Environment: real
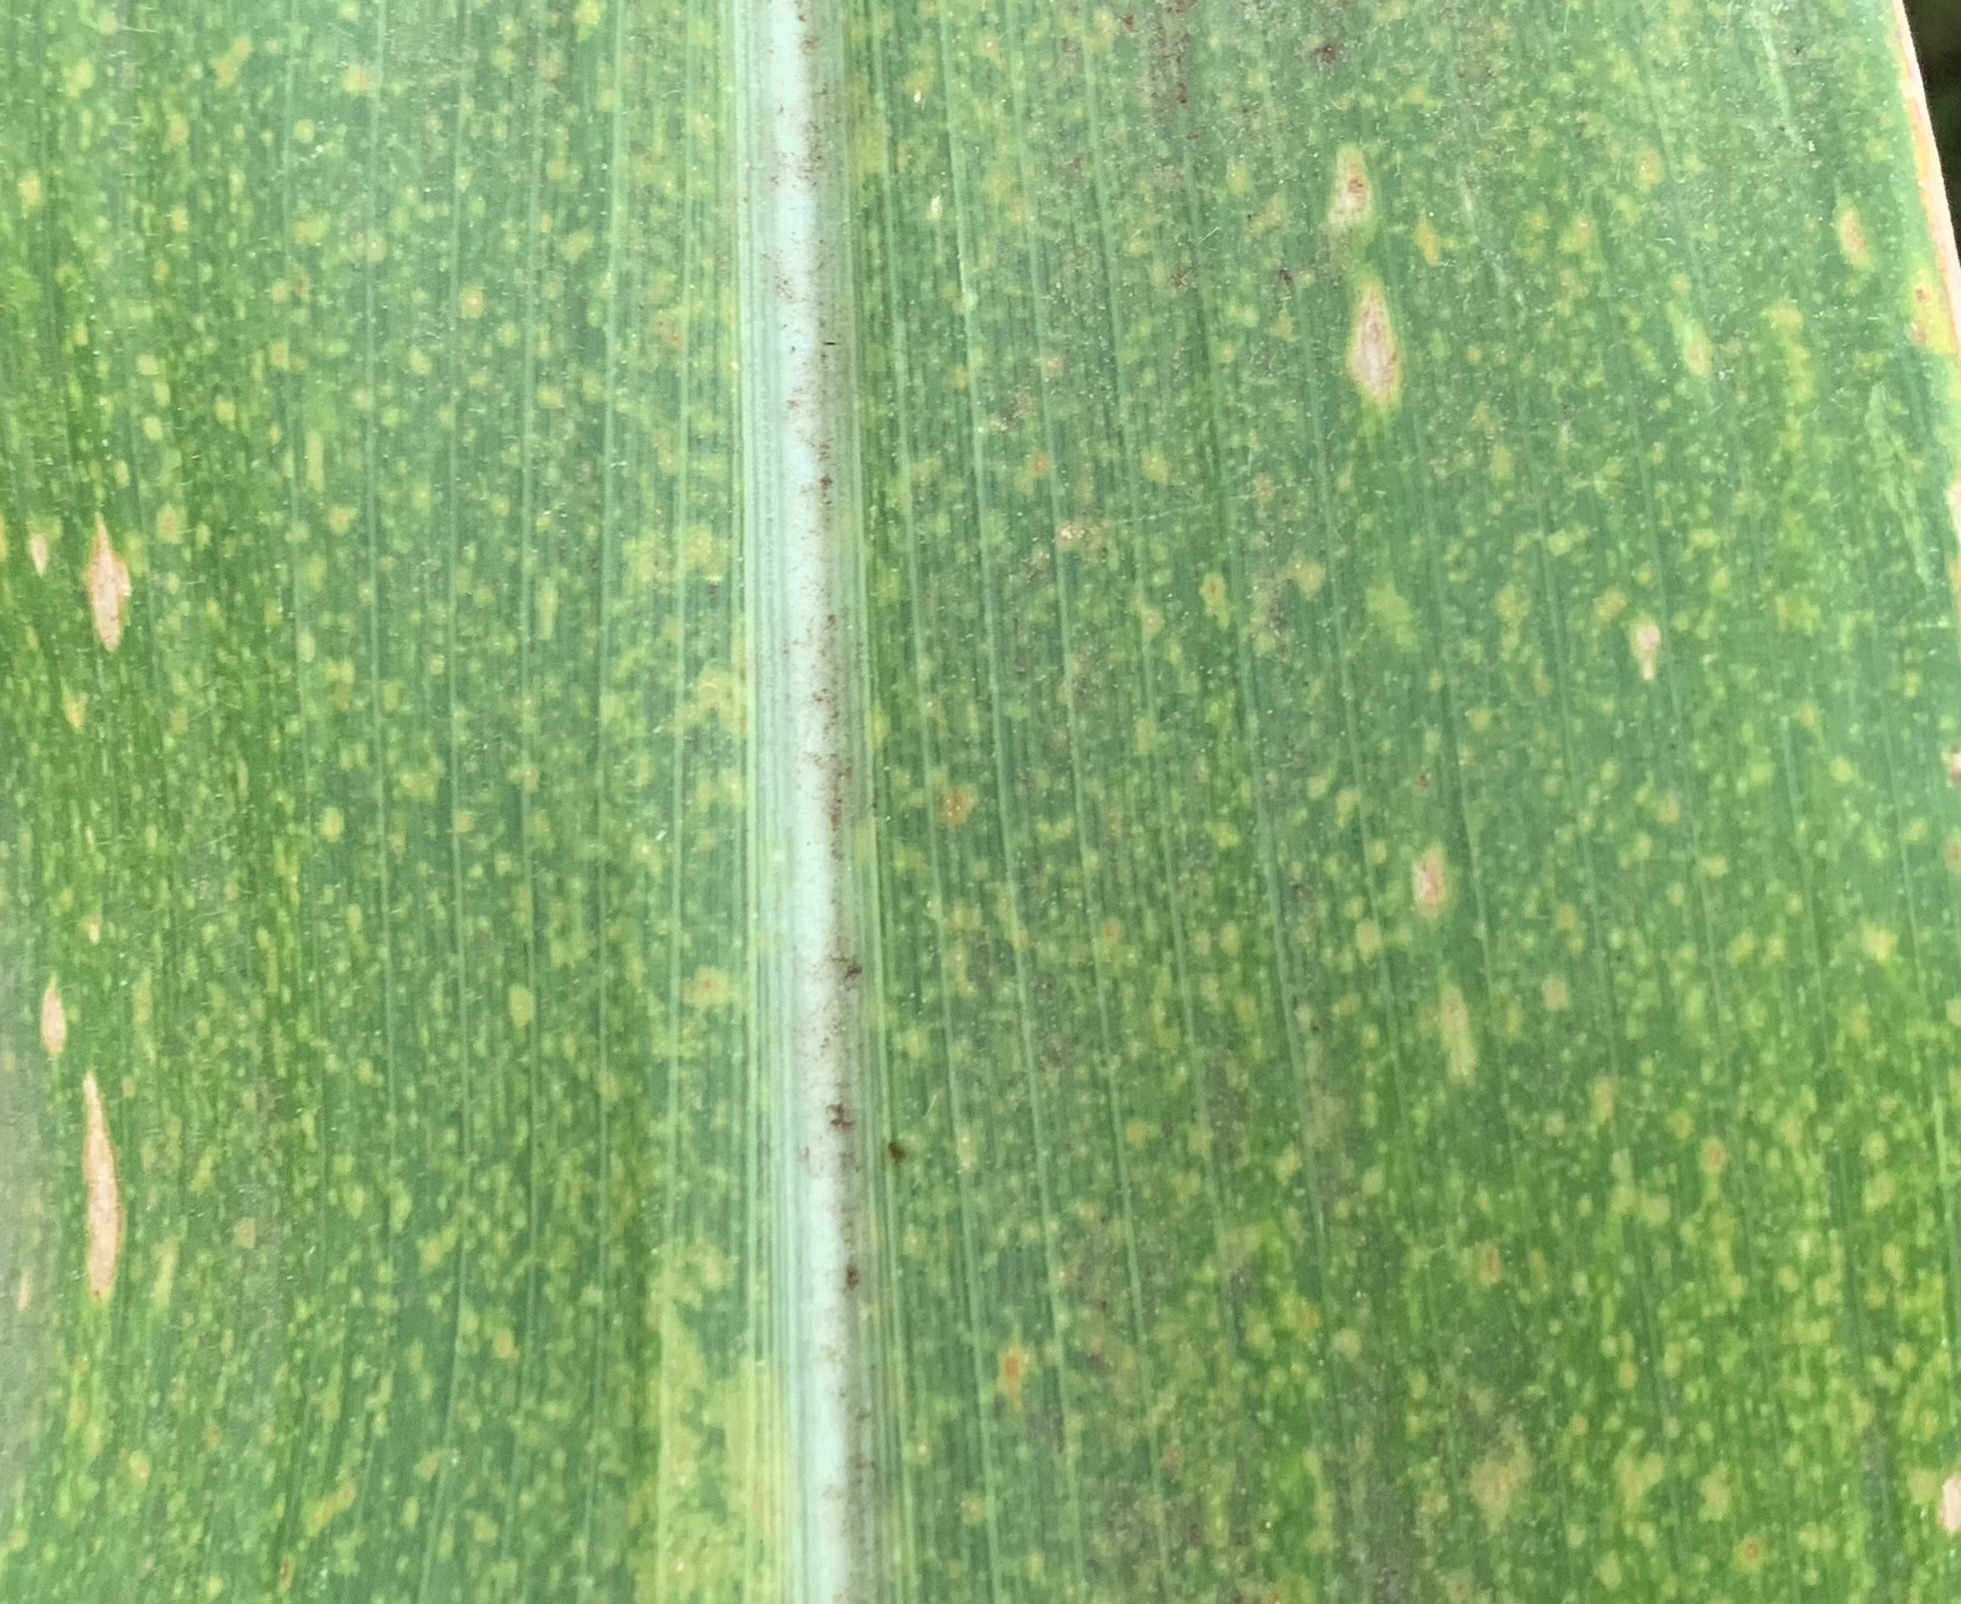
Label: lethal_necrosis